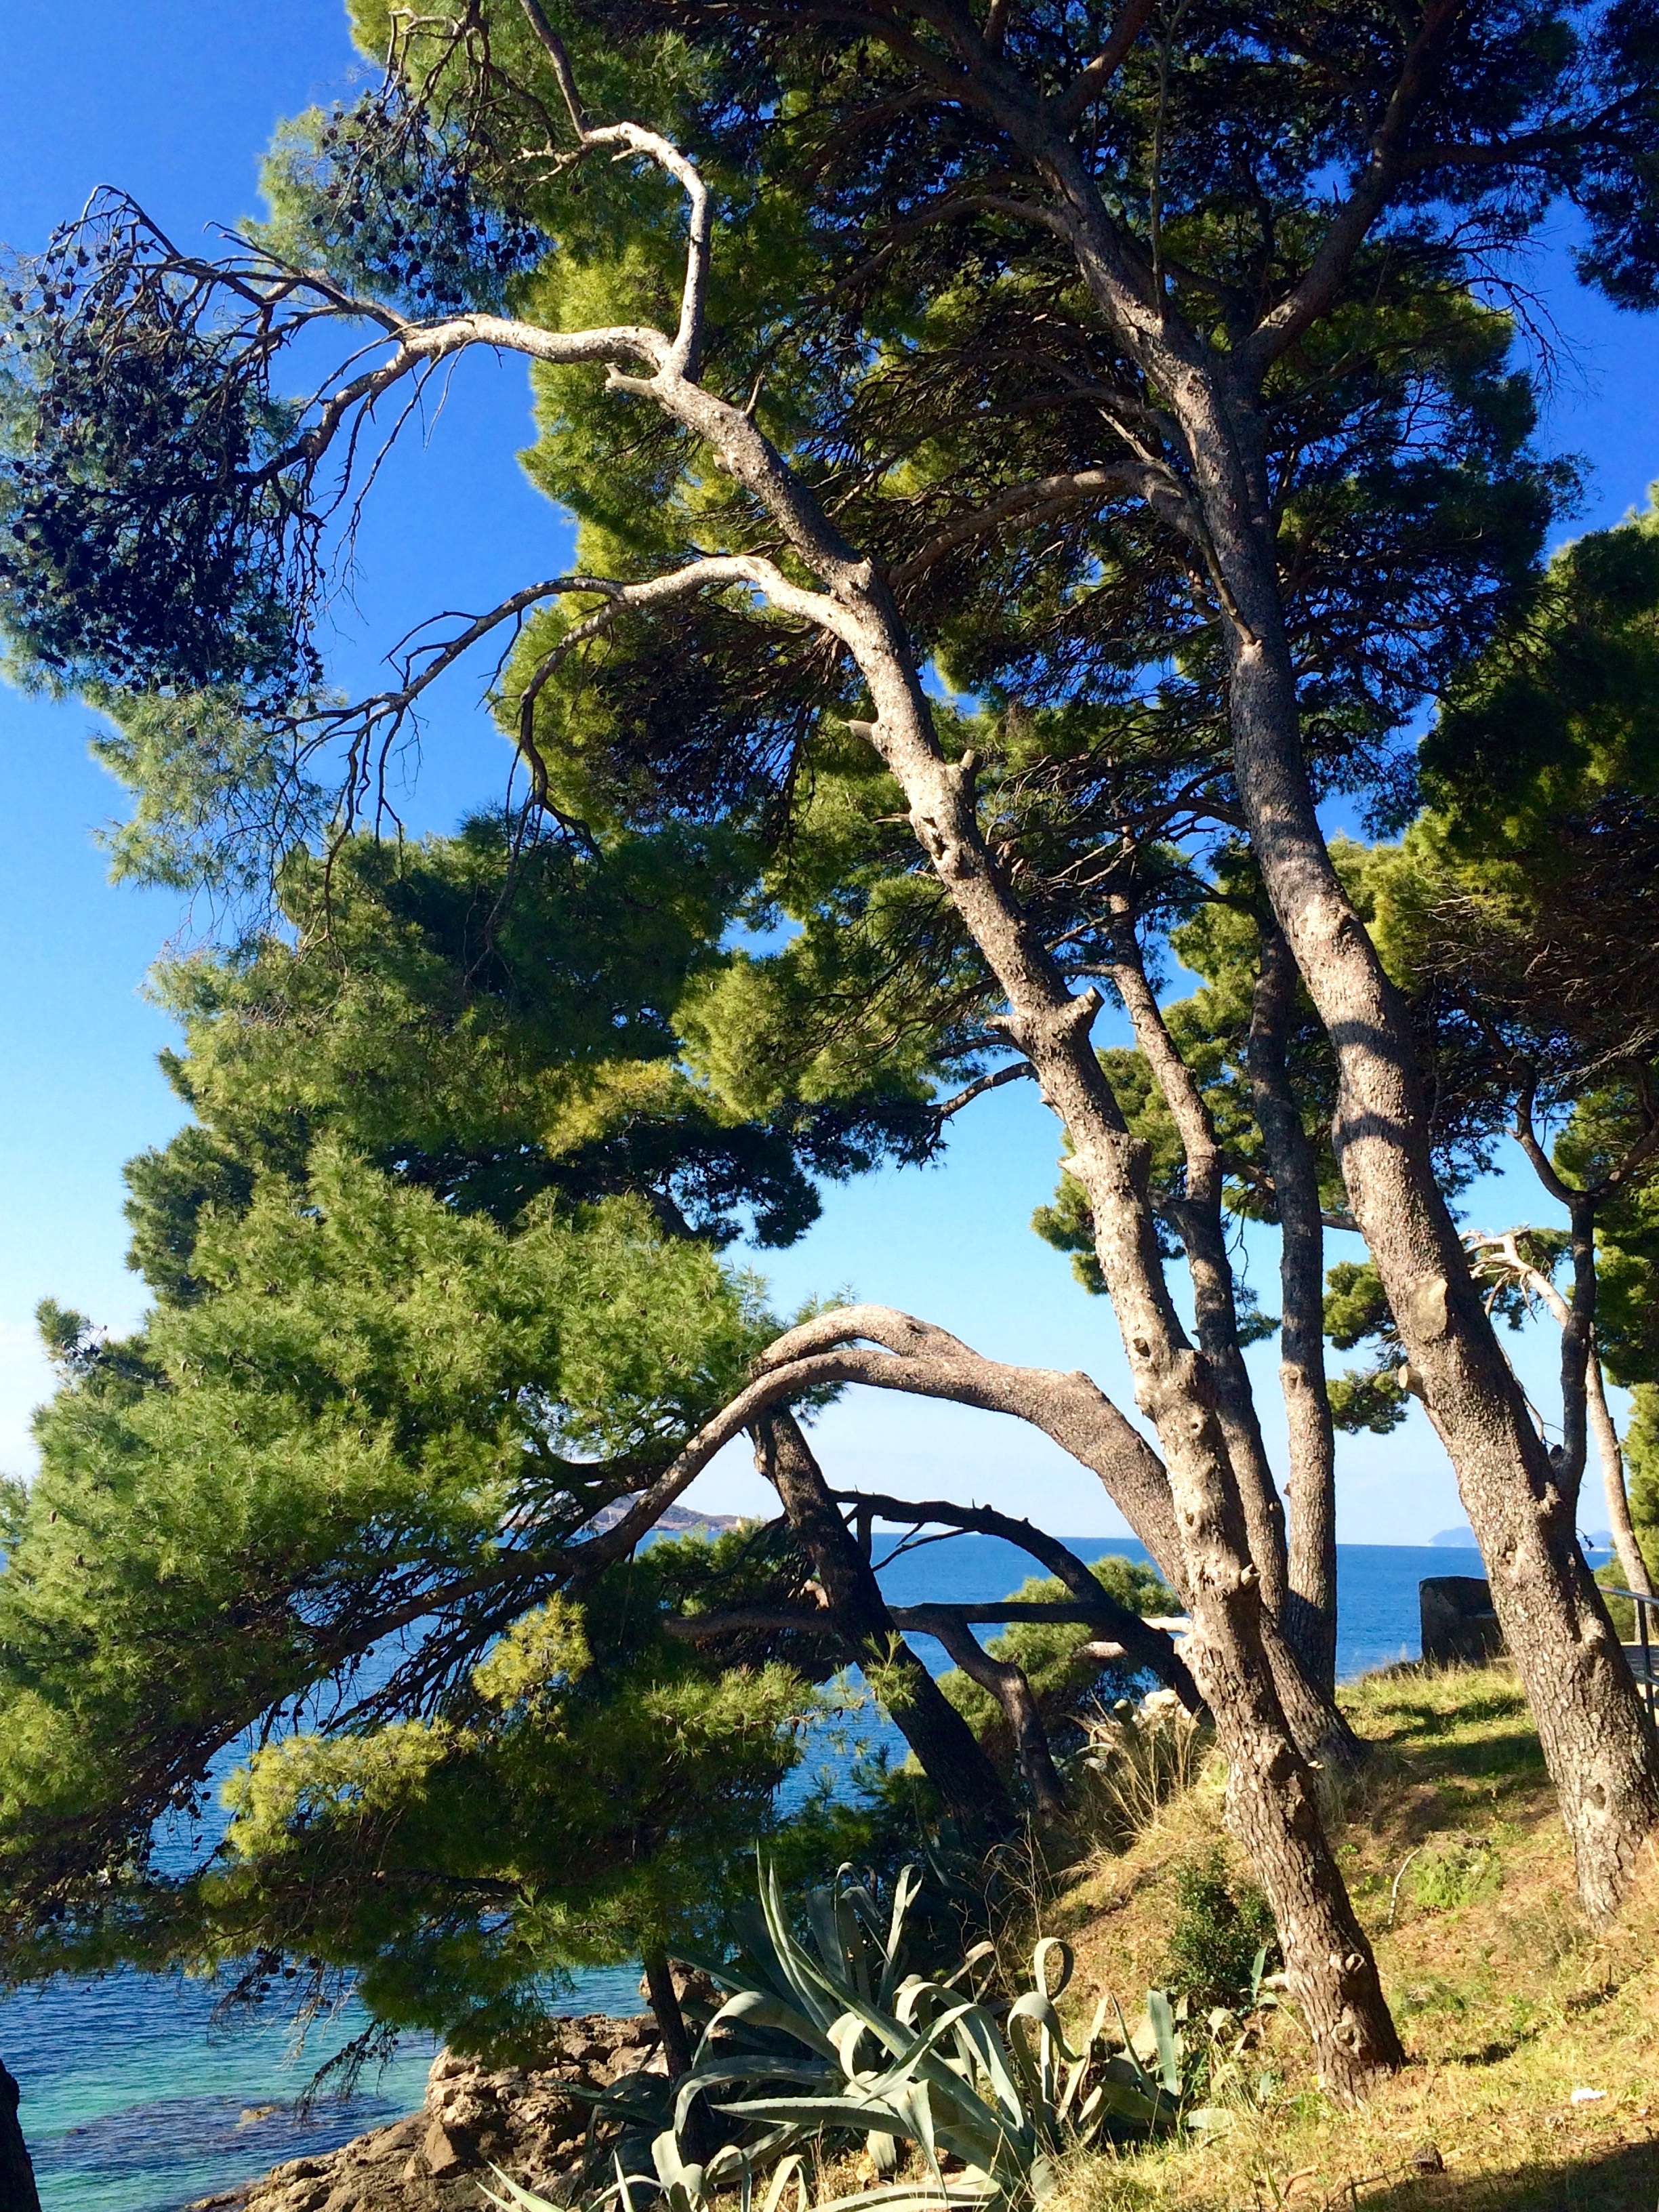
sea, tree, branch, plant, sky, flower, green, botany, blue, flora, pine tree, sunny, croatia, pines, woodland, ecosystem, cavtat, woody plant, land plant